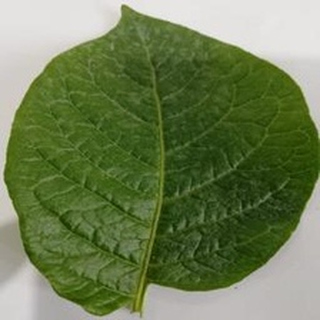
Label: healthy_potato